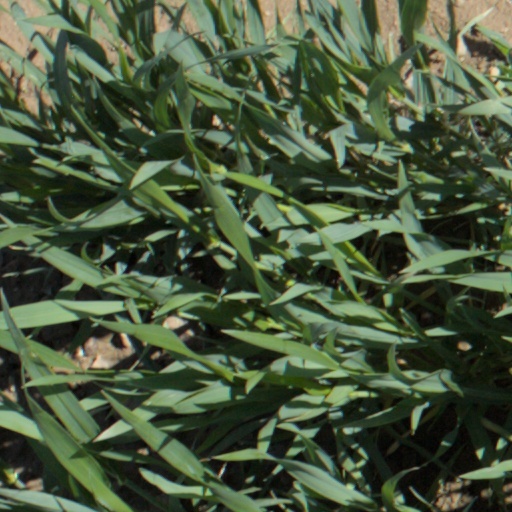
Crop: wheat